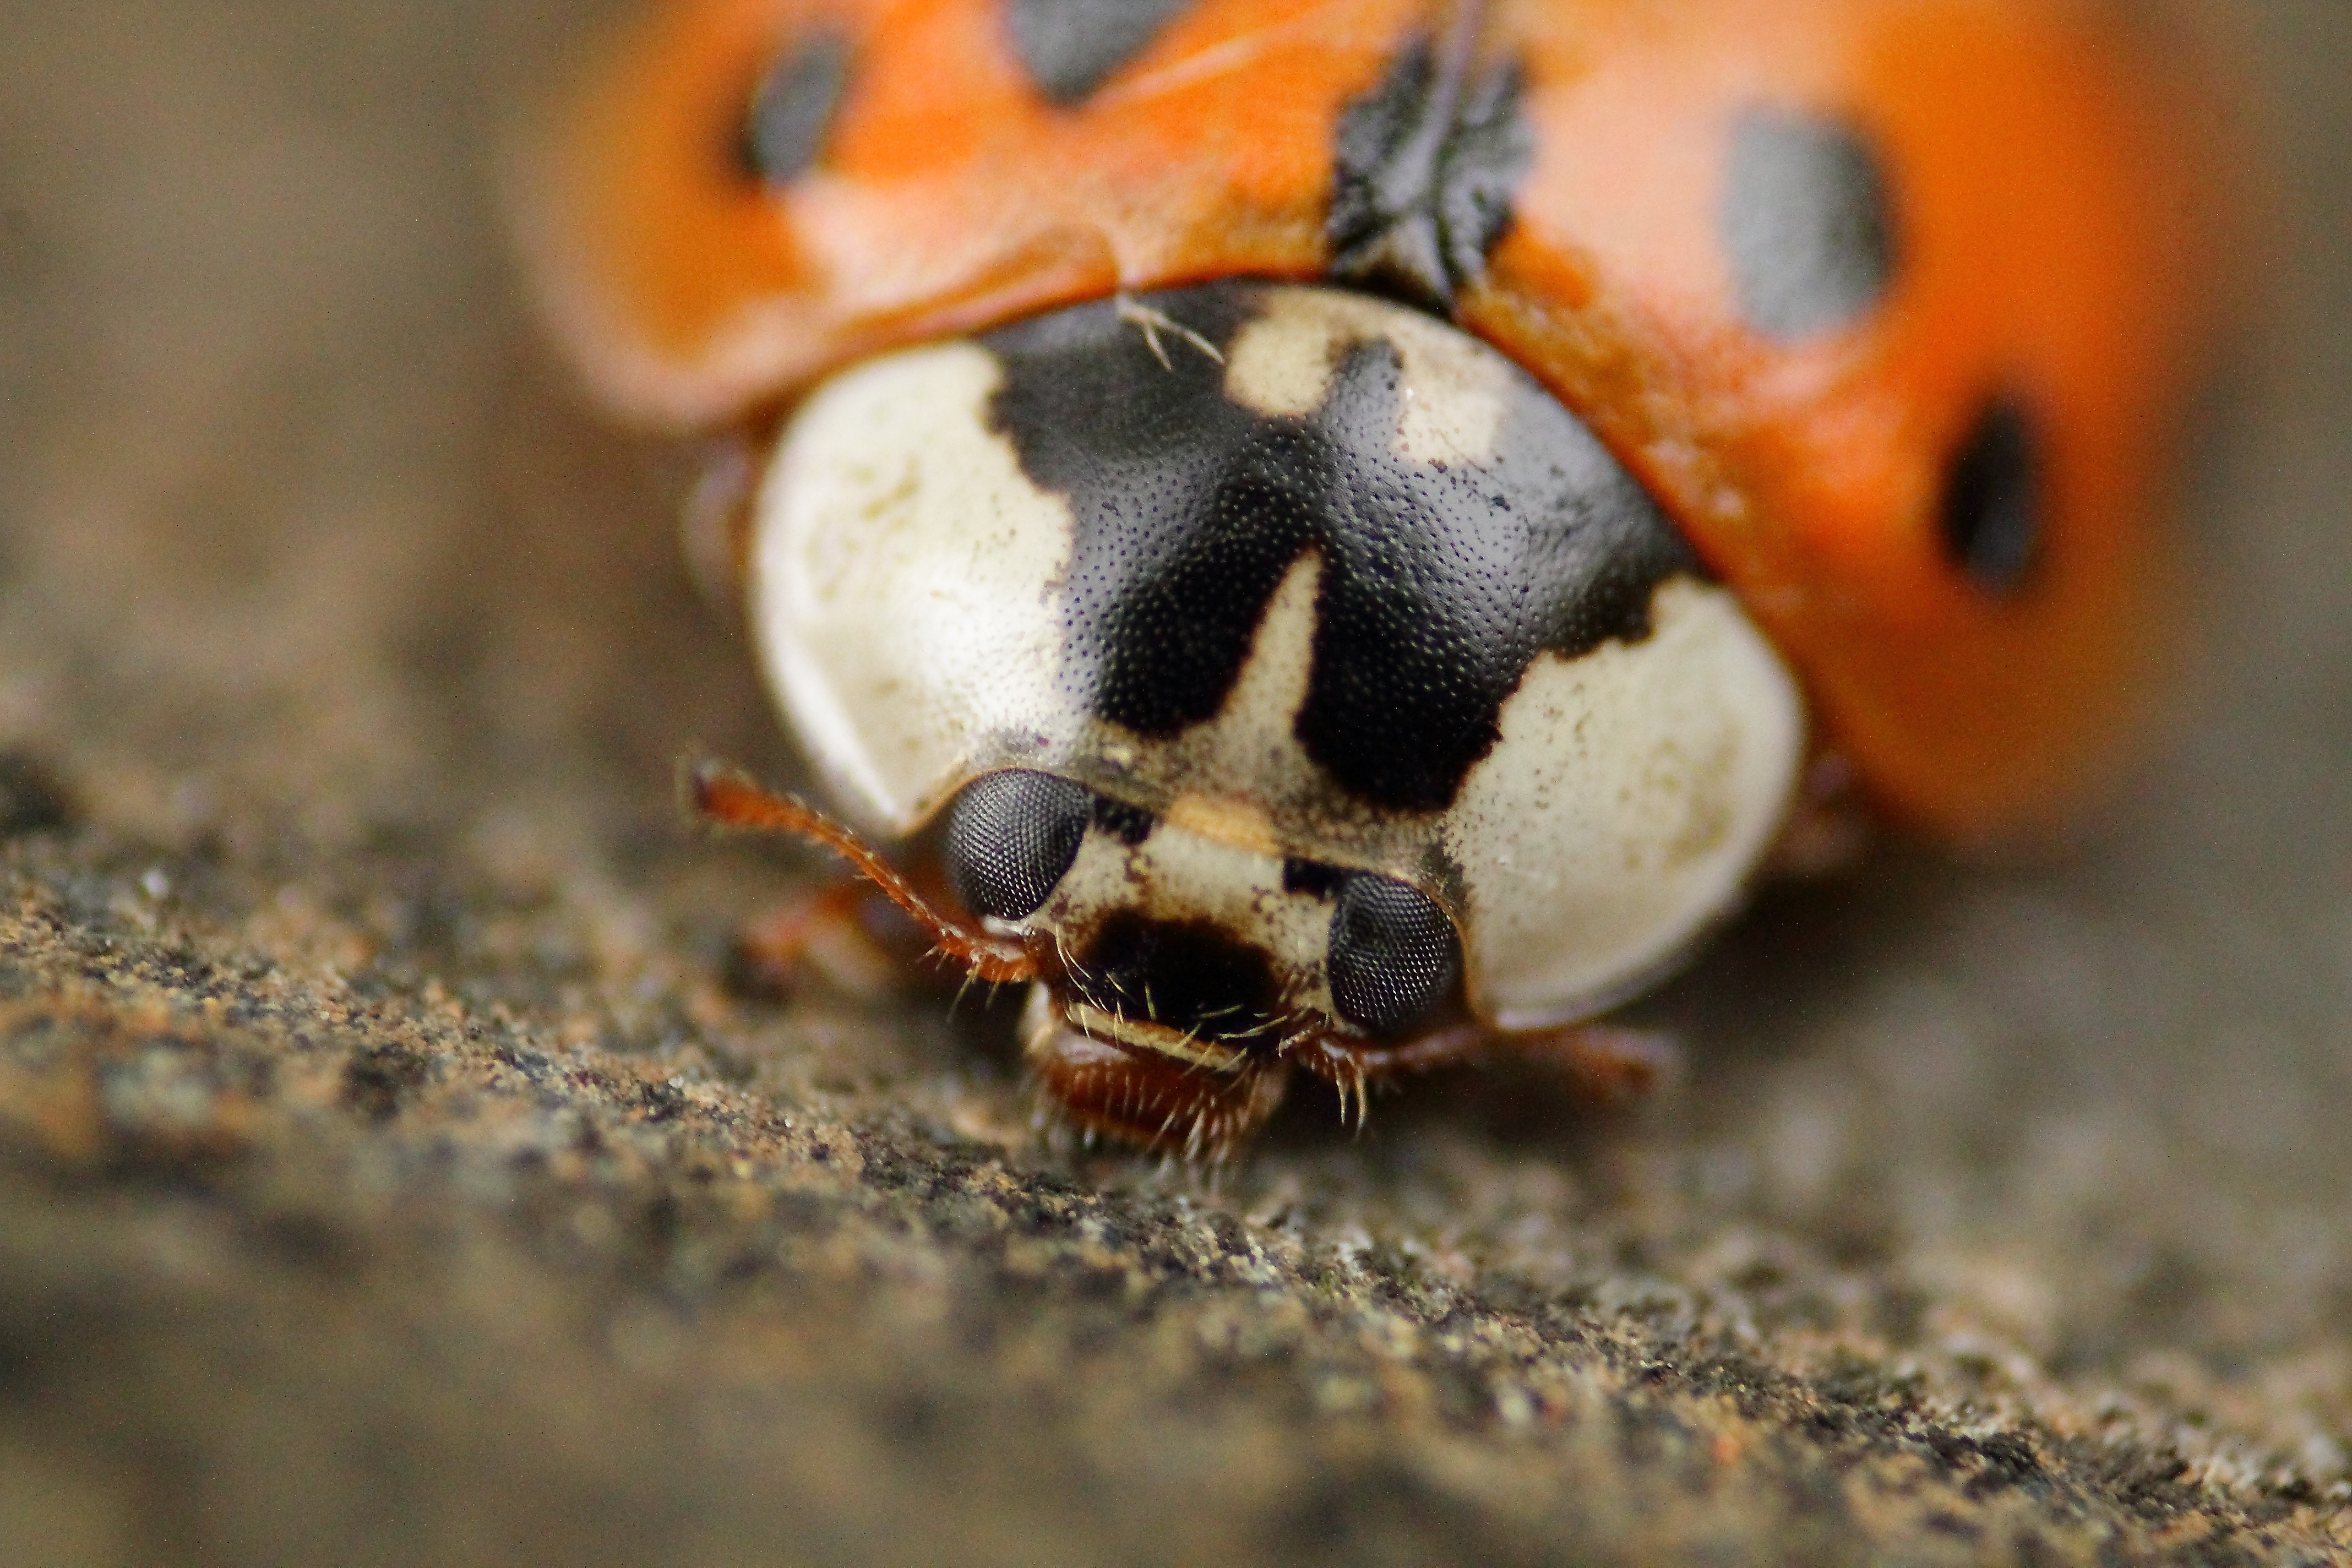
nature, photography, animal, red, insect, macro, small, ladybug, fauna, ladybird, invertebrate, close up, beetle, luck, points, macro photography, arthropod, lucky charm, dung beetle